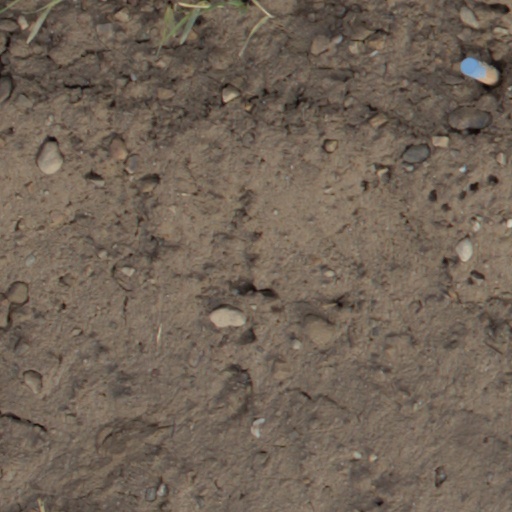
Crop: wheat